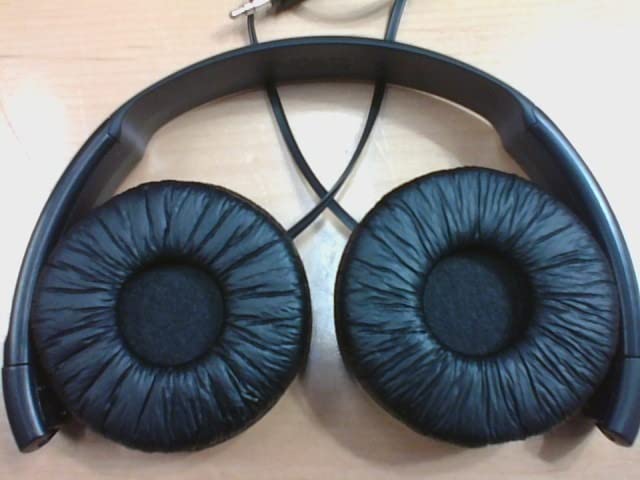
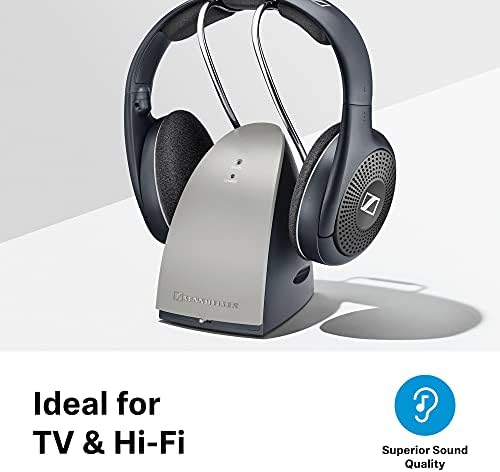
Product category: headphones
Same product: no